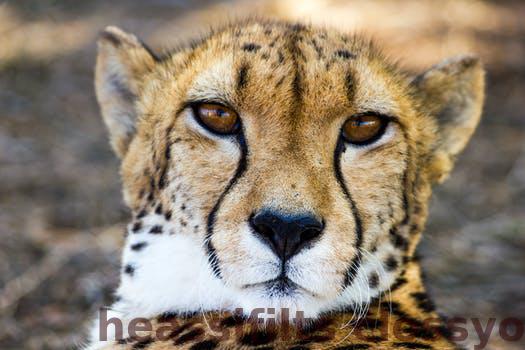
Label: Watermark